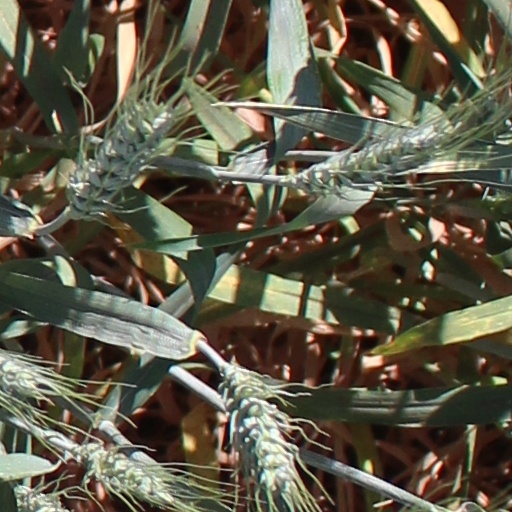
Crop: wheat